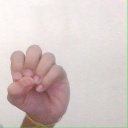
अक्षर: उ